SAML metadata

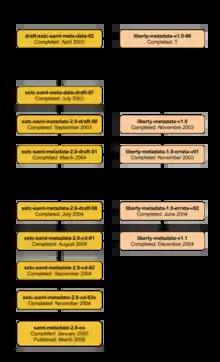
SAML metadata dependencies

Relevant references into the Liberty work stream are given at the end of this article. The original metadata schema contributed to OASIS is listed in its entirety in section 7 of the Liberty Metadata Version 1.0 specification. Similarly, the specification for Liberty Metadata Version 1.1 includes a listing of the Version 1.1 schema. Both the Version 1.0 schema and the Version 1.1 schema are linked here courtesy of the Internet Archive's Wayback Machine.